Cardiac output

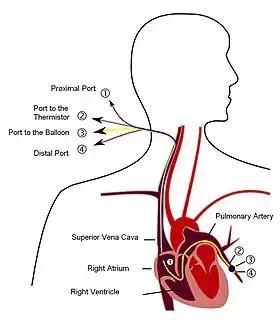
Diagram of Pulmonary artery catheter (PAC)

The Fick principle, first described by Adolf Eugen Fick in 1870, assumes the rate of oxygen consumption is a function of the rate of blood flow and the rate of oxygen picked up by the red blood cells. Application of the Fick principle involves calculating the oxygen consumed over time by measuring the oxygen concentration of venous blood and arterial blood. "Q" is calculated from these measurements as follows: